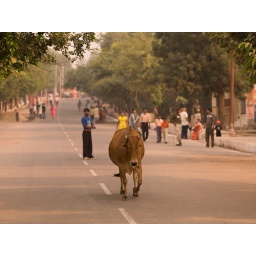
Cow walking down the centre of a road in Agra, India